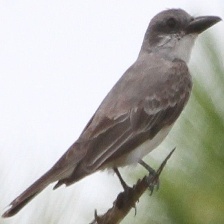
Species: GRAY KINGBIRD
Scientific name: TYRANNUS DOMINICENSIS